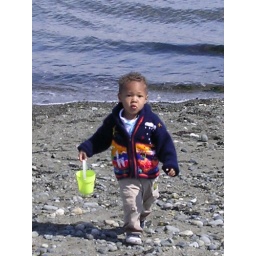
Max was on a mission to fetch water for his sand hole in which he had created!